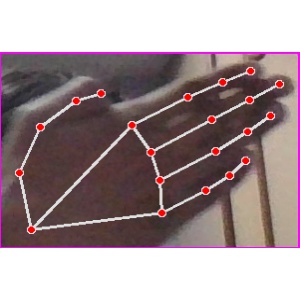
अक्षर: घ